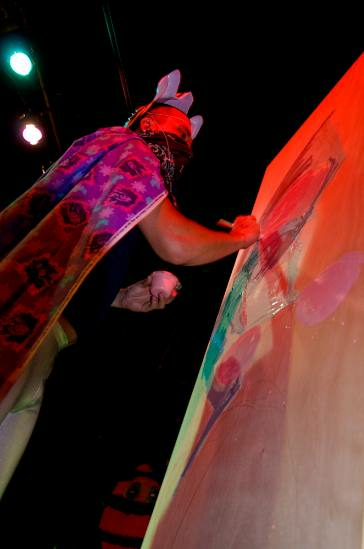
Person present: Yes